Ella Kaabachi

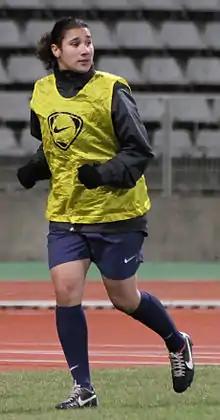

Ella Kaabachi (born 15 May 1992) is a footballer who plays as a forward. Born in France, she represents Tunisia at international level.